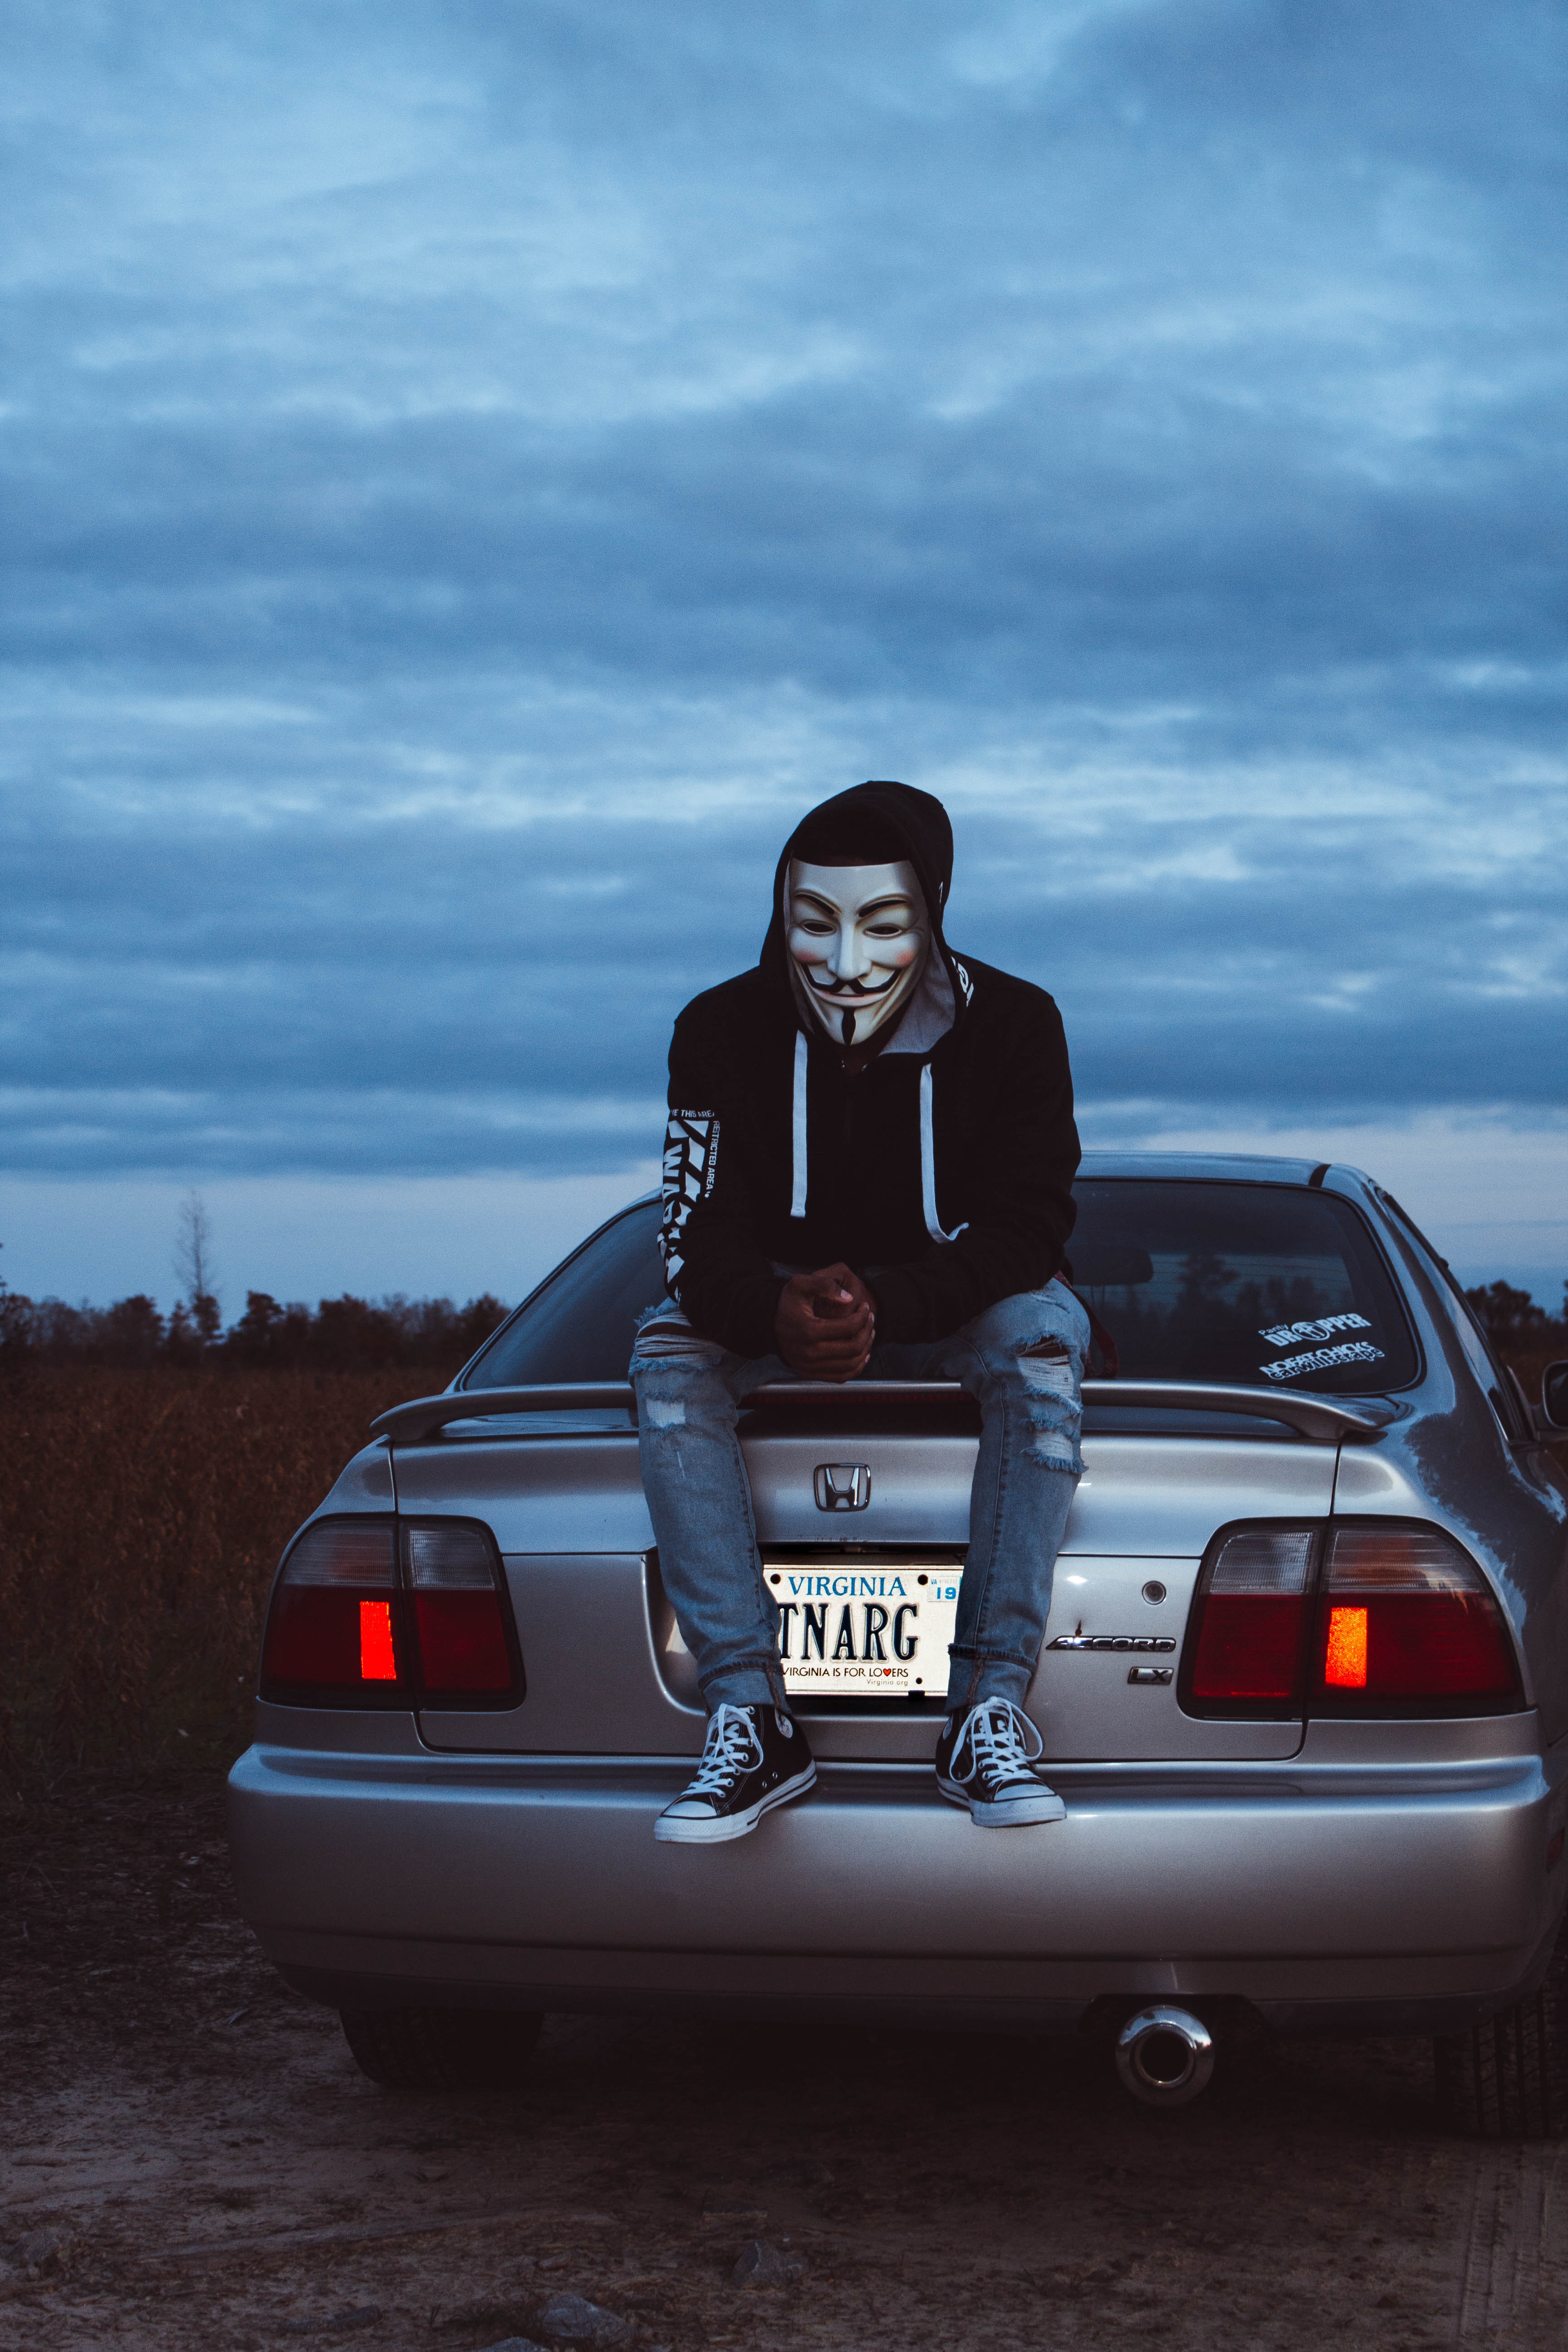
vehicle, car, automotive design, automotive exterior, personal luxury car, automotive lighting, sedan, mid size car, trunk, coupe